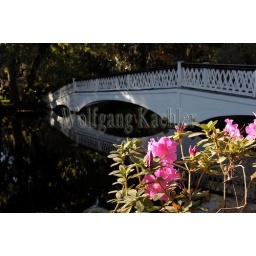
Usa, south carolina, near charleston, magnolia plantation and gardens in fall, white bridge reflecting in pond, azalea flowers in foreground